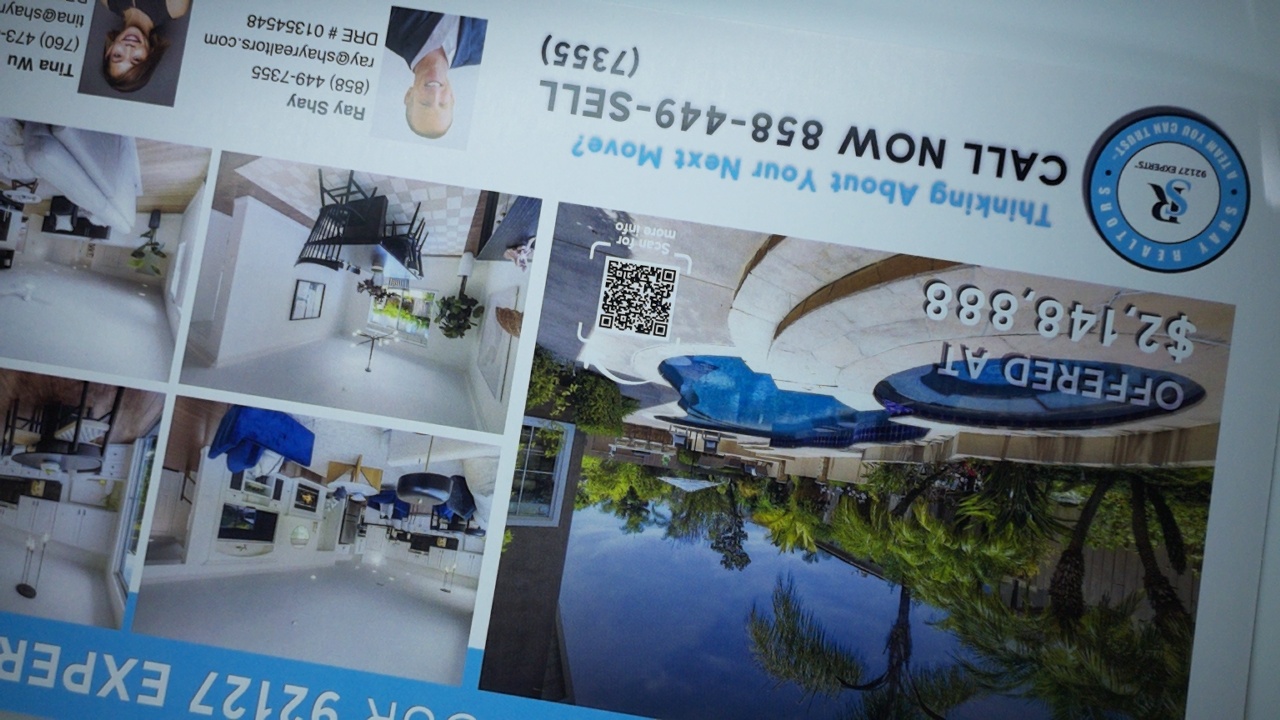
Label: recycle